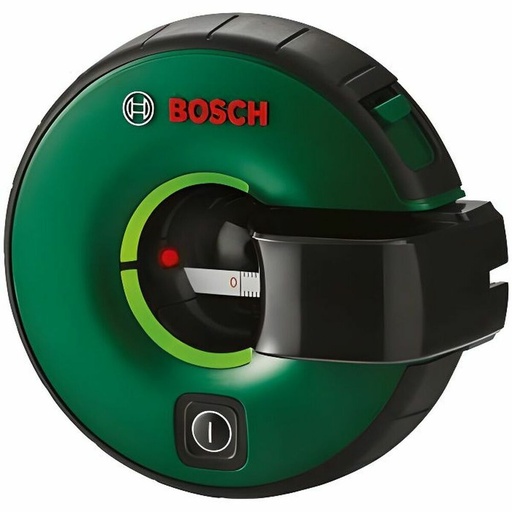
Niveau laser BOSCH Atino
Si vous aimez prendre soin de chaque détail de votre maison et d'être à la dernière mode en matière de produits qui vous rendront la vie plus facile, achetez Niveau laser BOSCH Atino au meilleur prix. Tension: 1,5 V Fonctionne à piles: Oui Inclut: Batterie Type de batterie: AA Piles Alcalines Piles incluses: Oui Couleur: Noir/Vert General Product Safety Regulations information: BSH Hausgeräte GmbH Carl-Wery-Straße 34 81739 München, Germany 81739 - Munchen +34683468881 alexander.eisenberg@bshg.com https://www.bshg.com
Brand: Bosch
Category: Hardware > Tools > Measuring Tools & Sensors > Levels > Laser Levels > Line & Combi Laser Levels